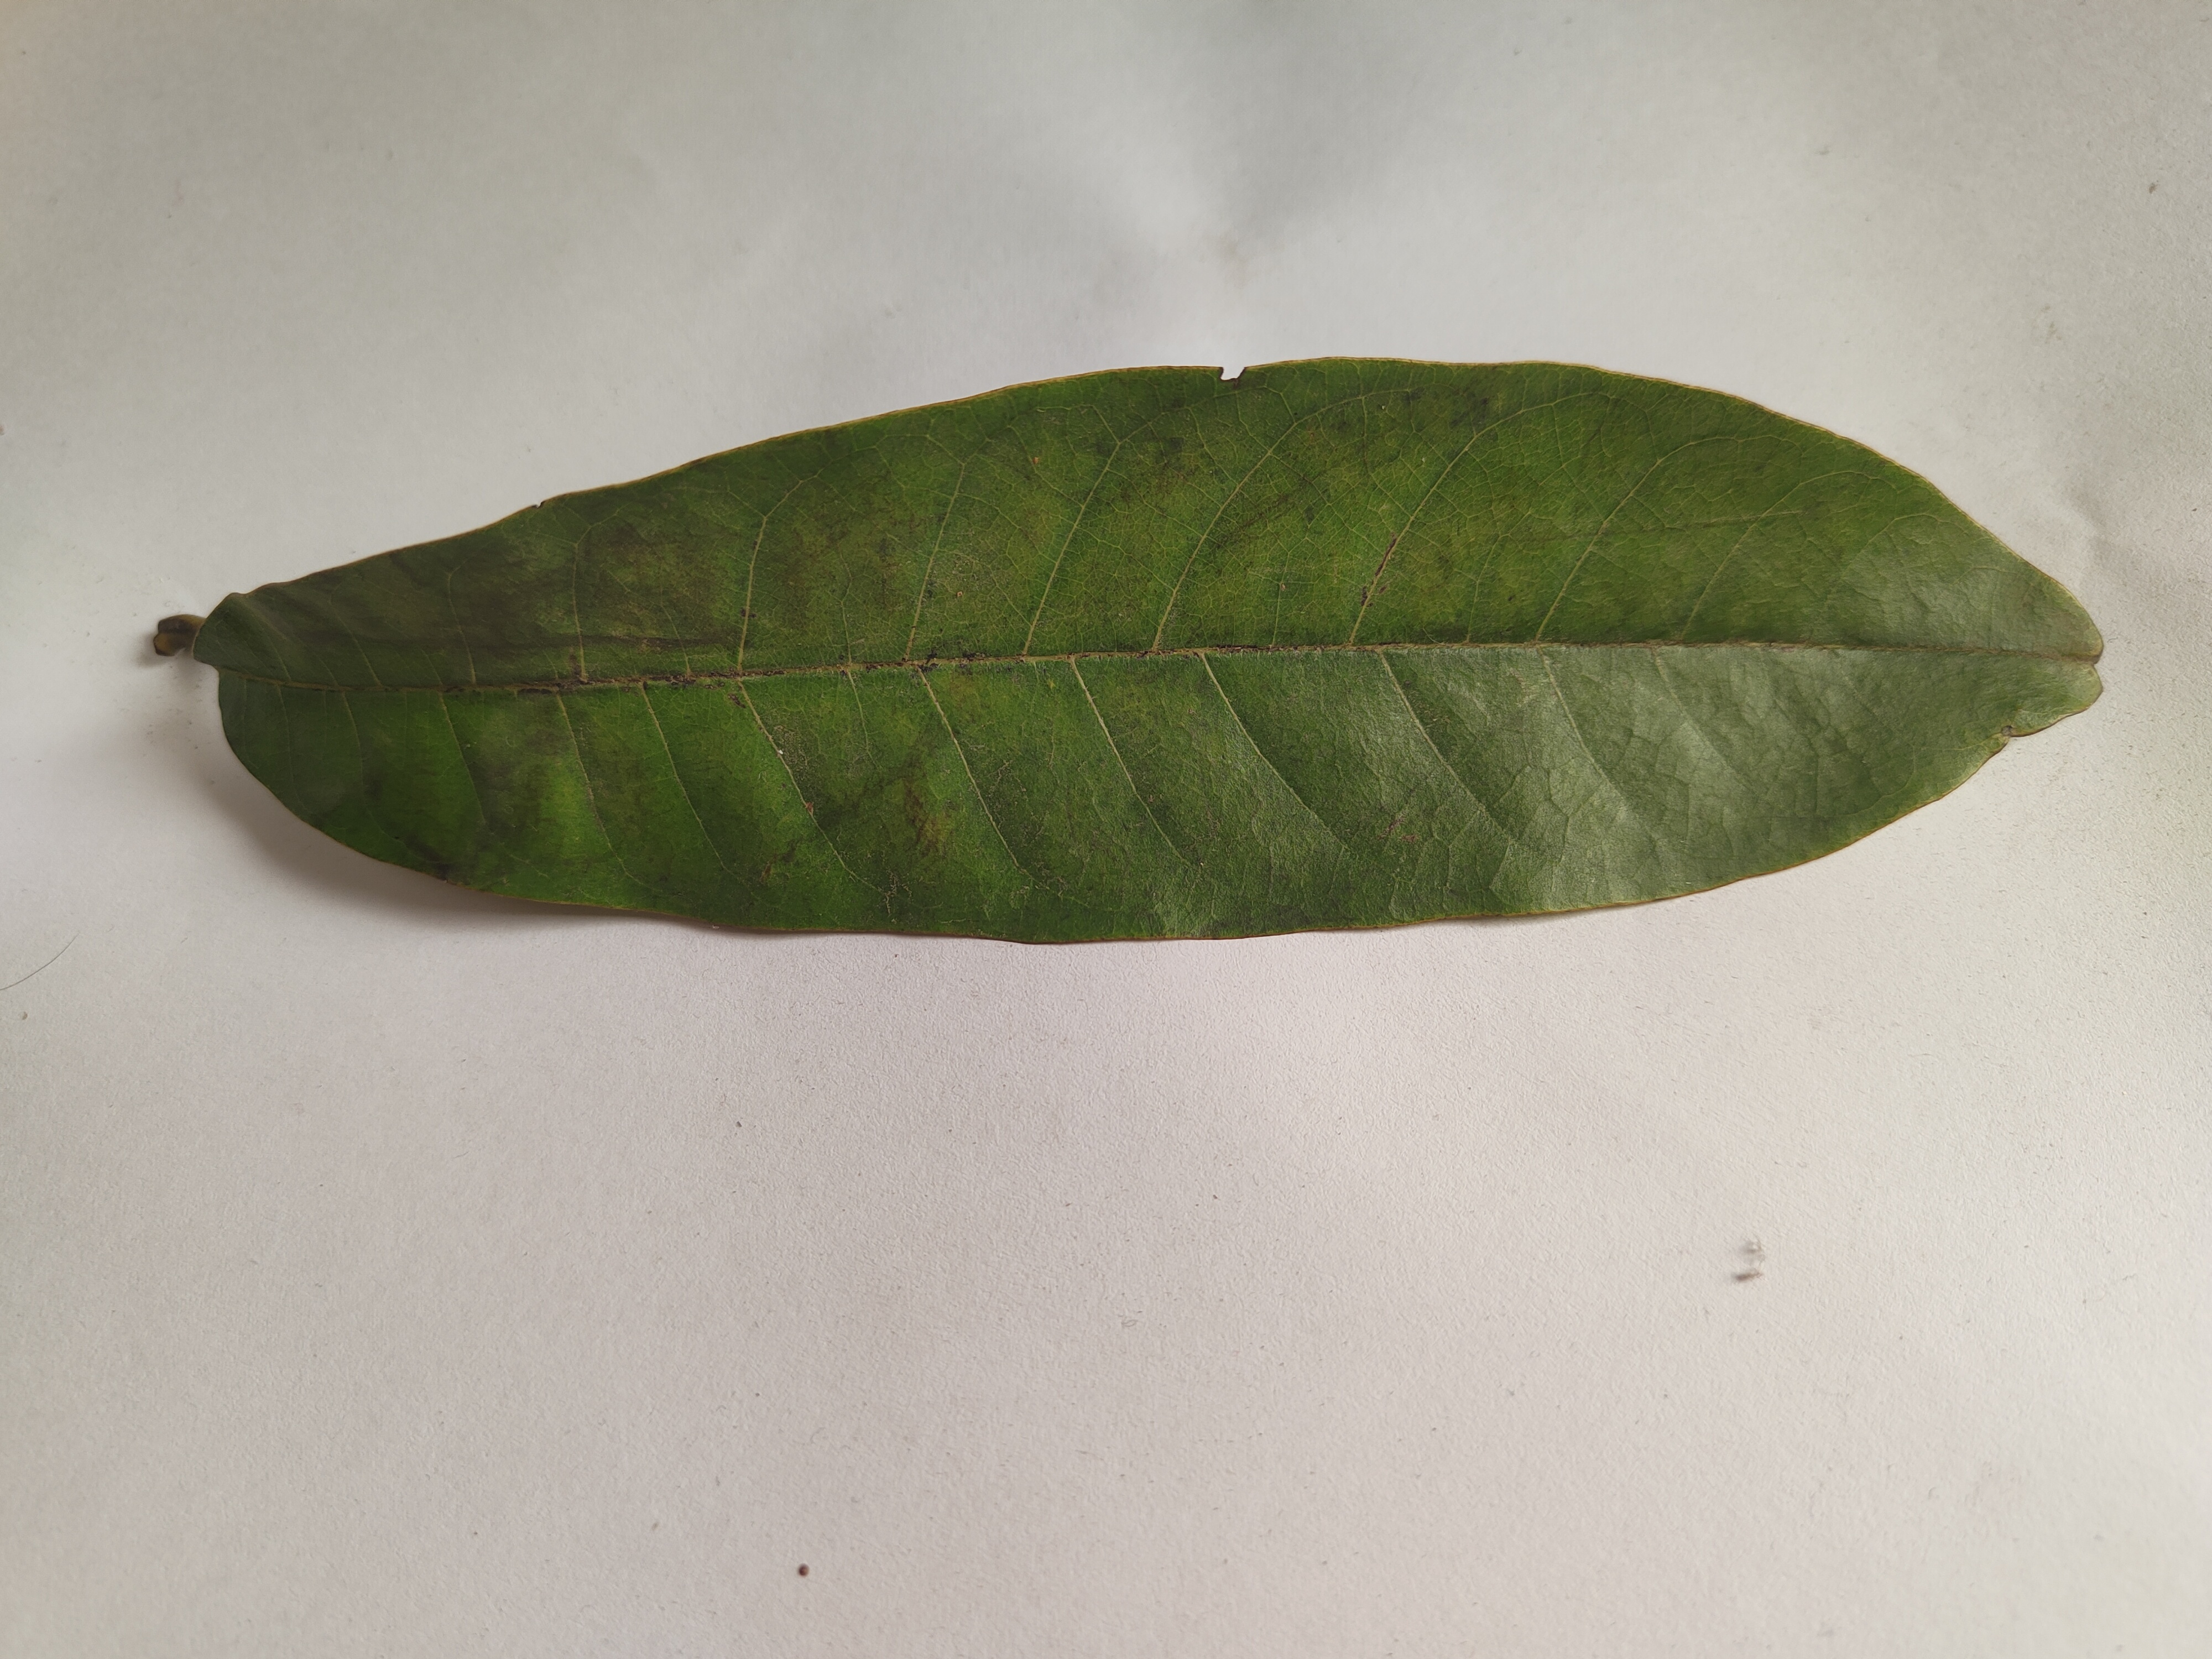
Leaf variety: Custard Apple